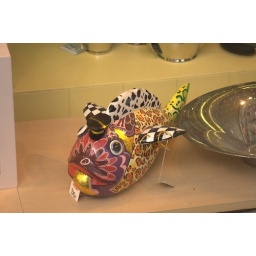
Found in the window of a kitchen shop. I think it's meant to be a flying fish, or something.